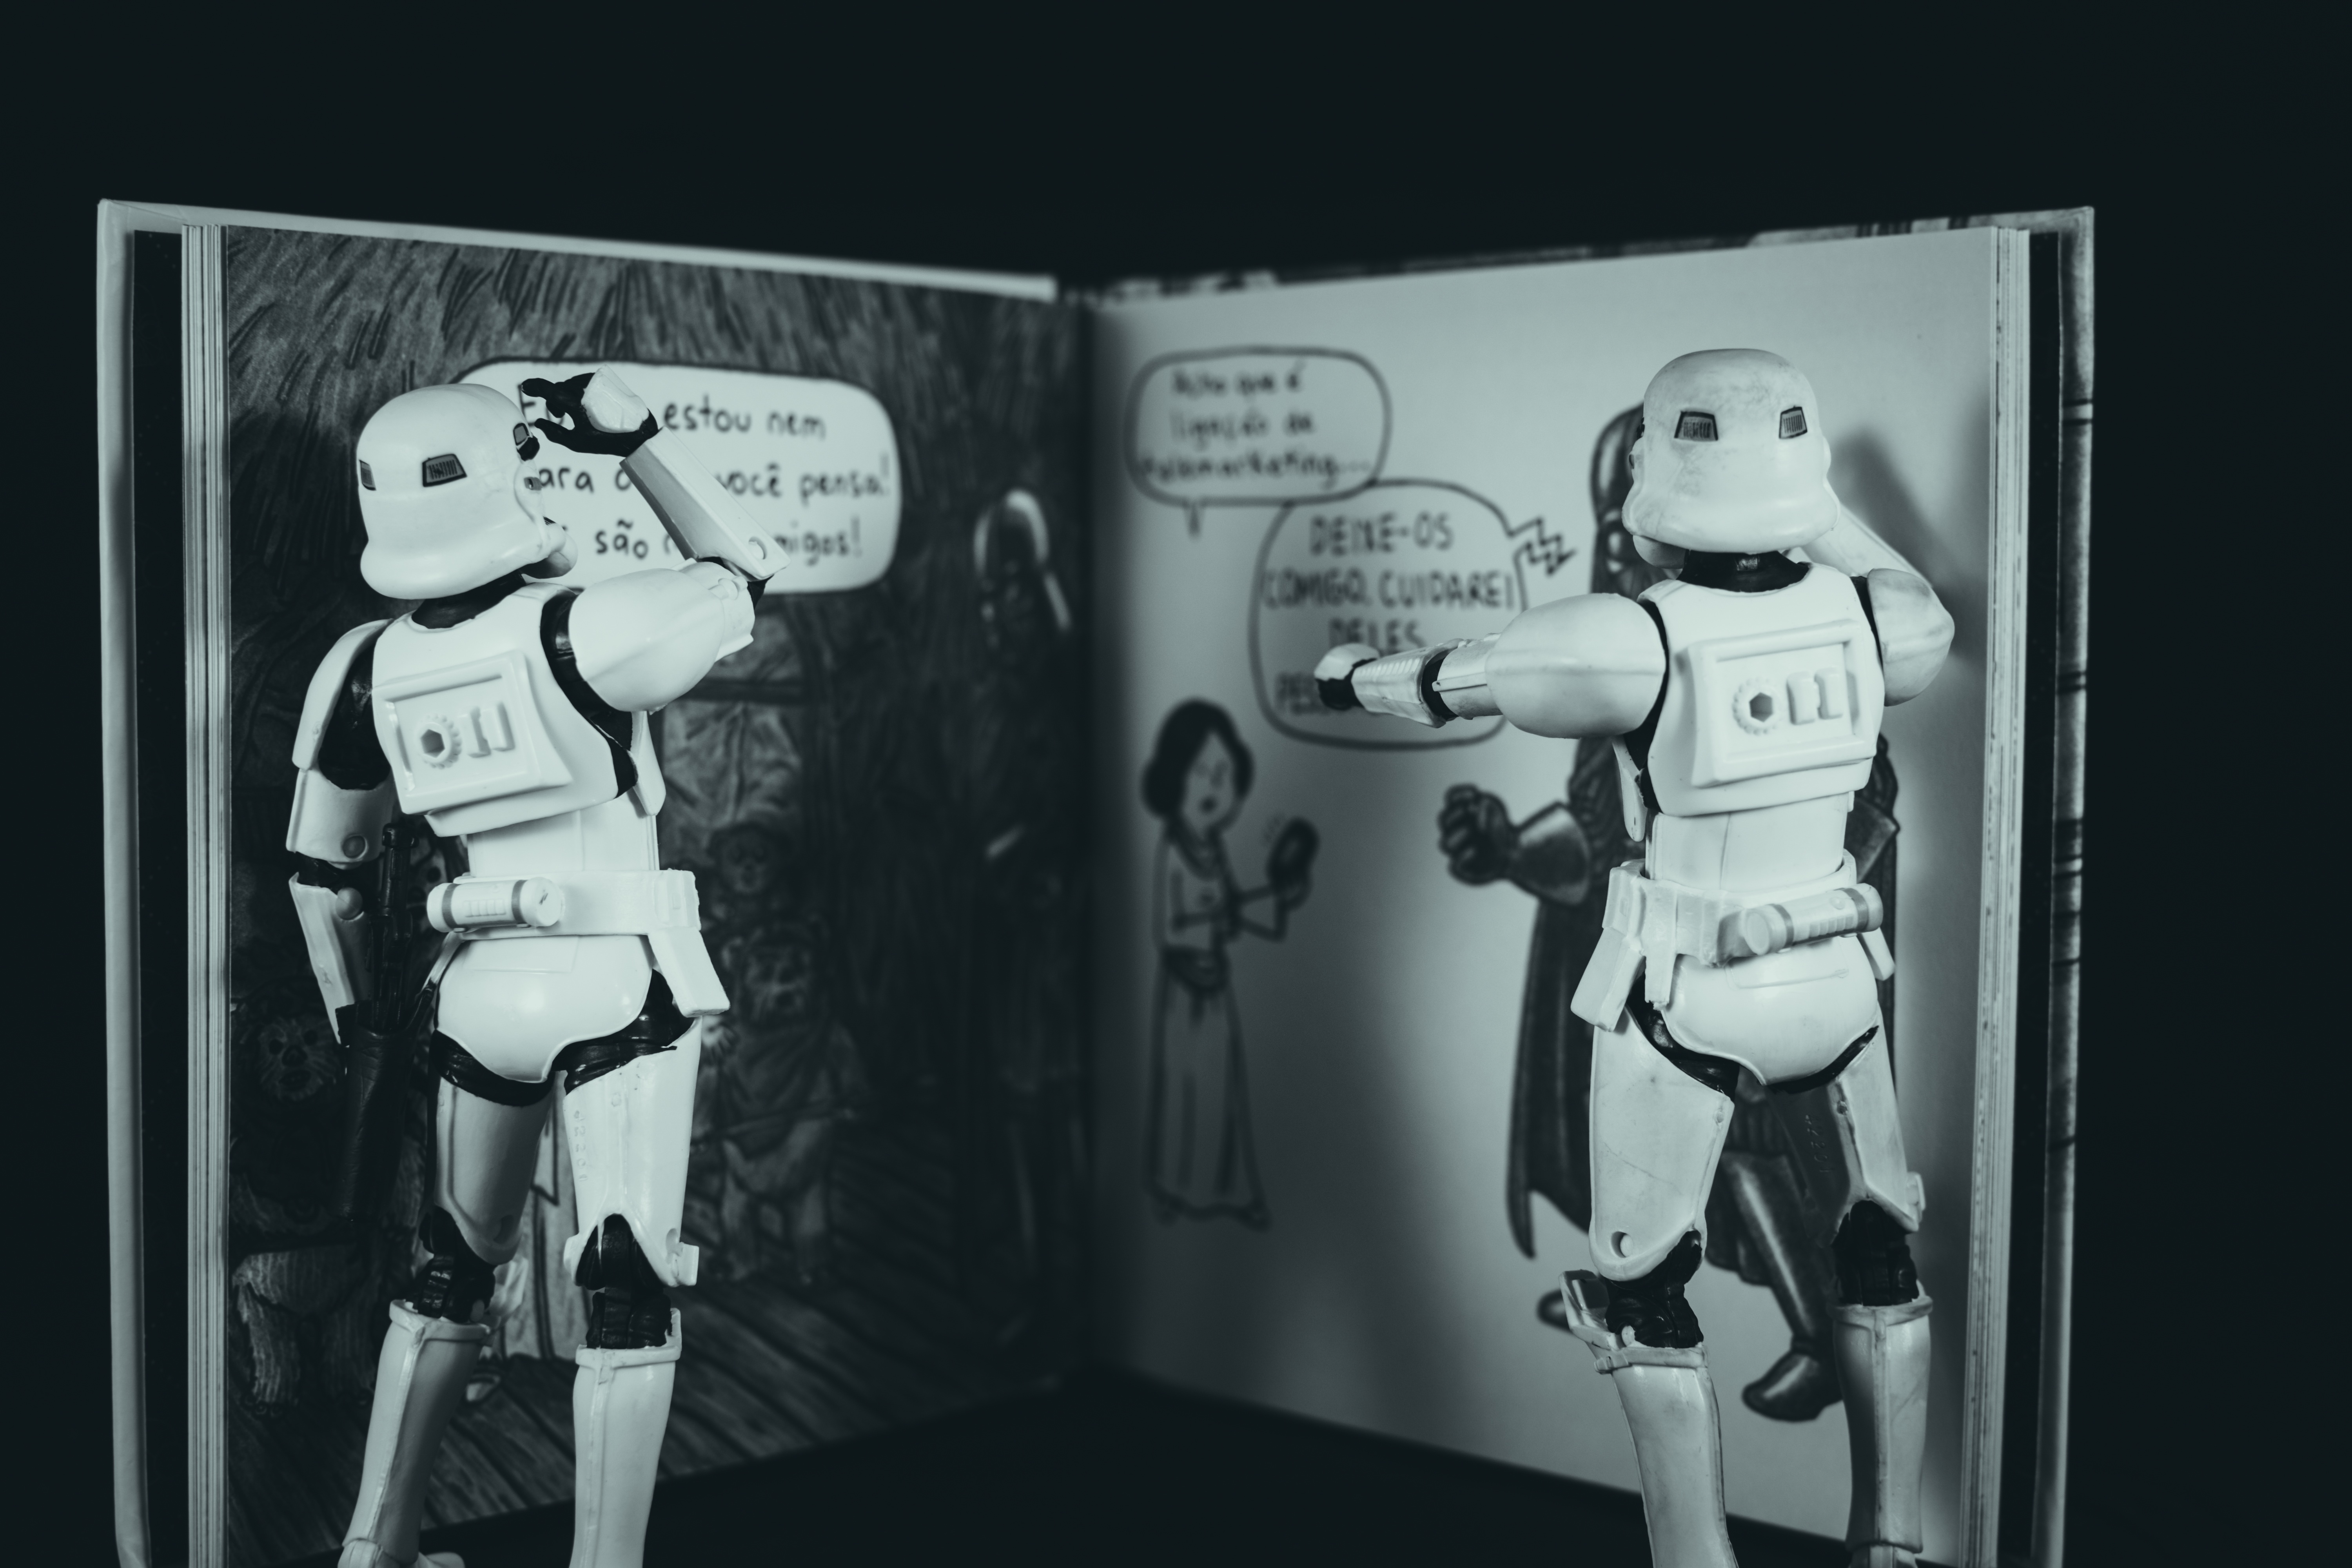
black and white, white, photography, black, monochrome, toy, sketch, drawing, illustration, photograph, image, action figure, comics, cartoon, monochrome photography